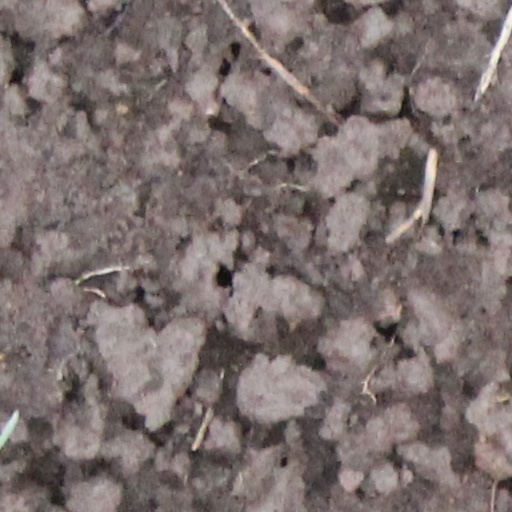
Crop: wheat